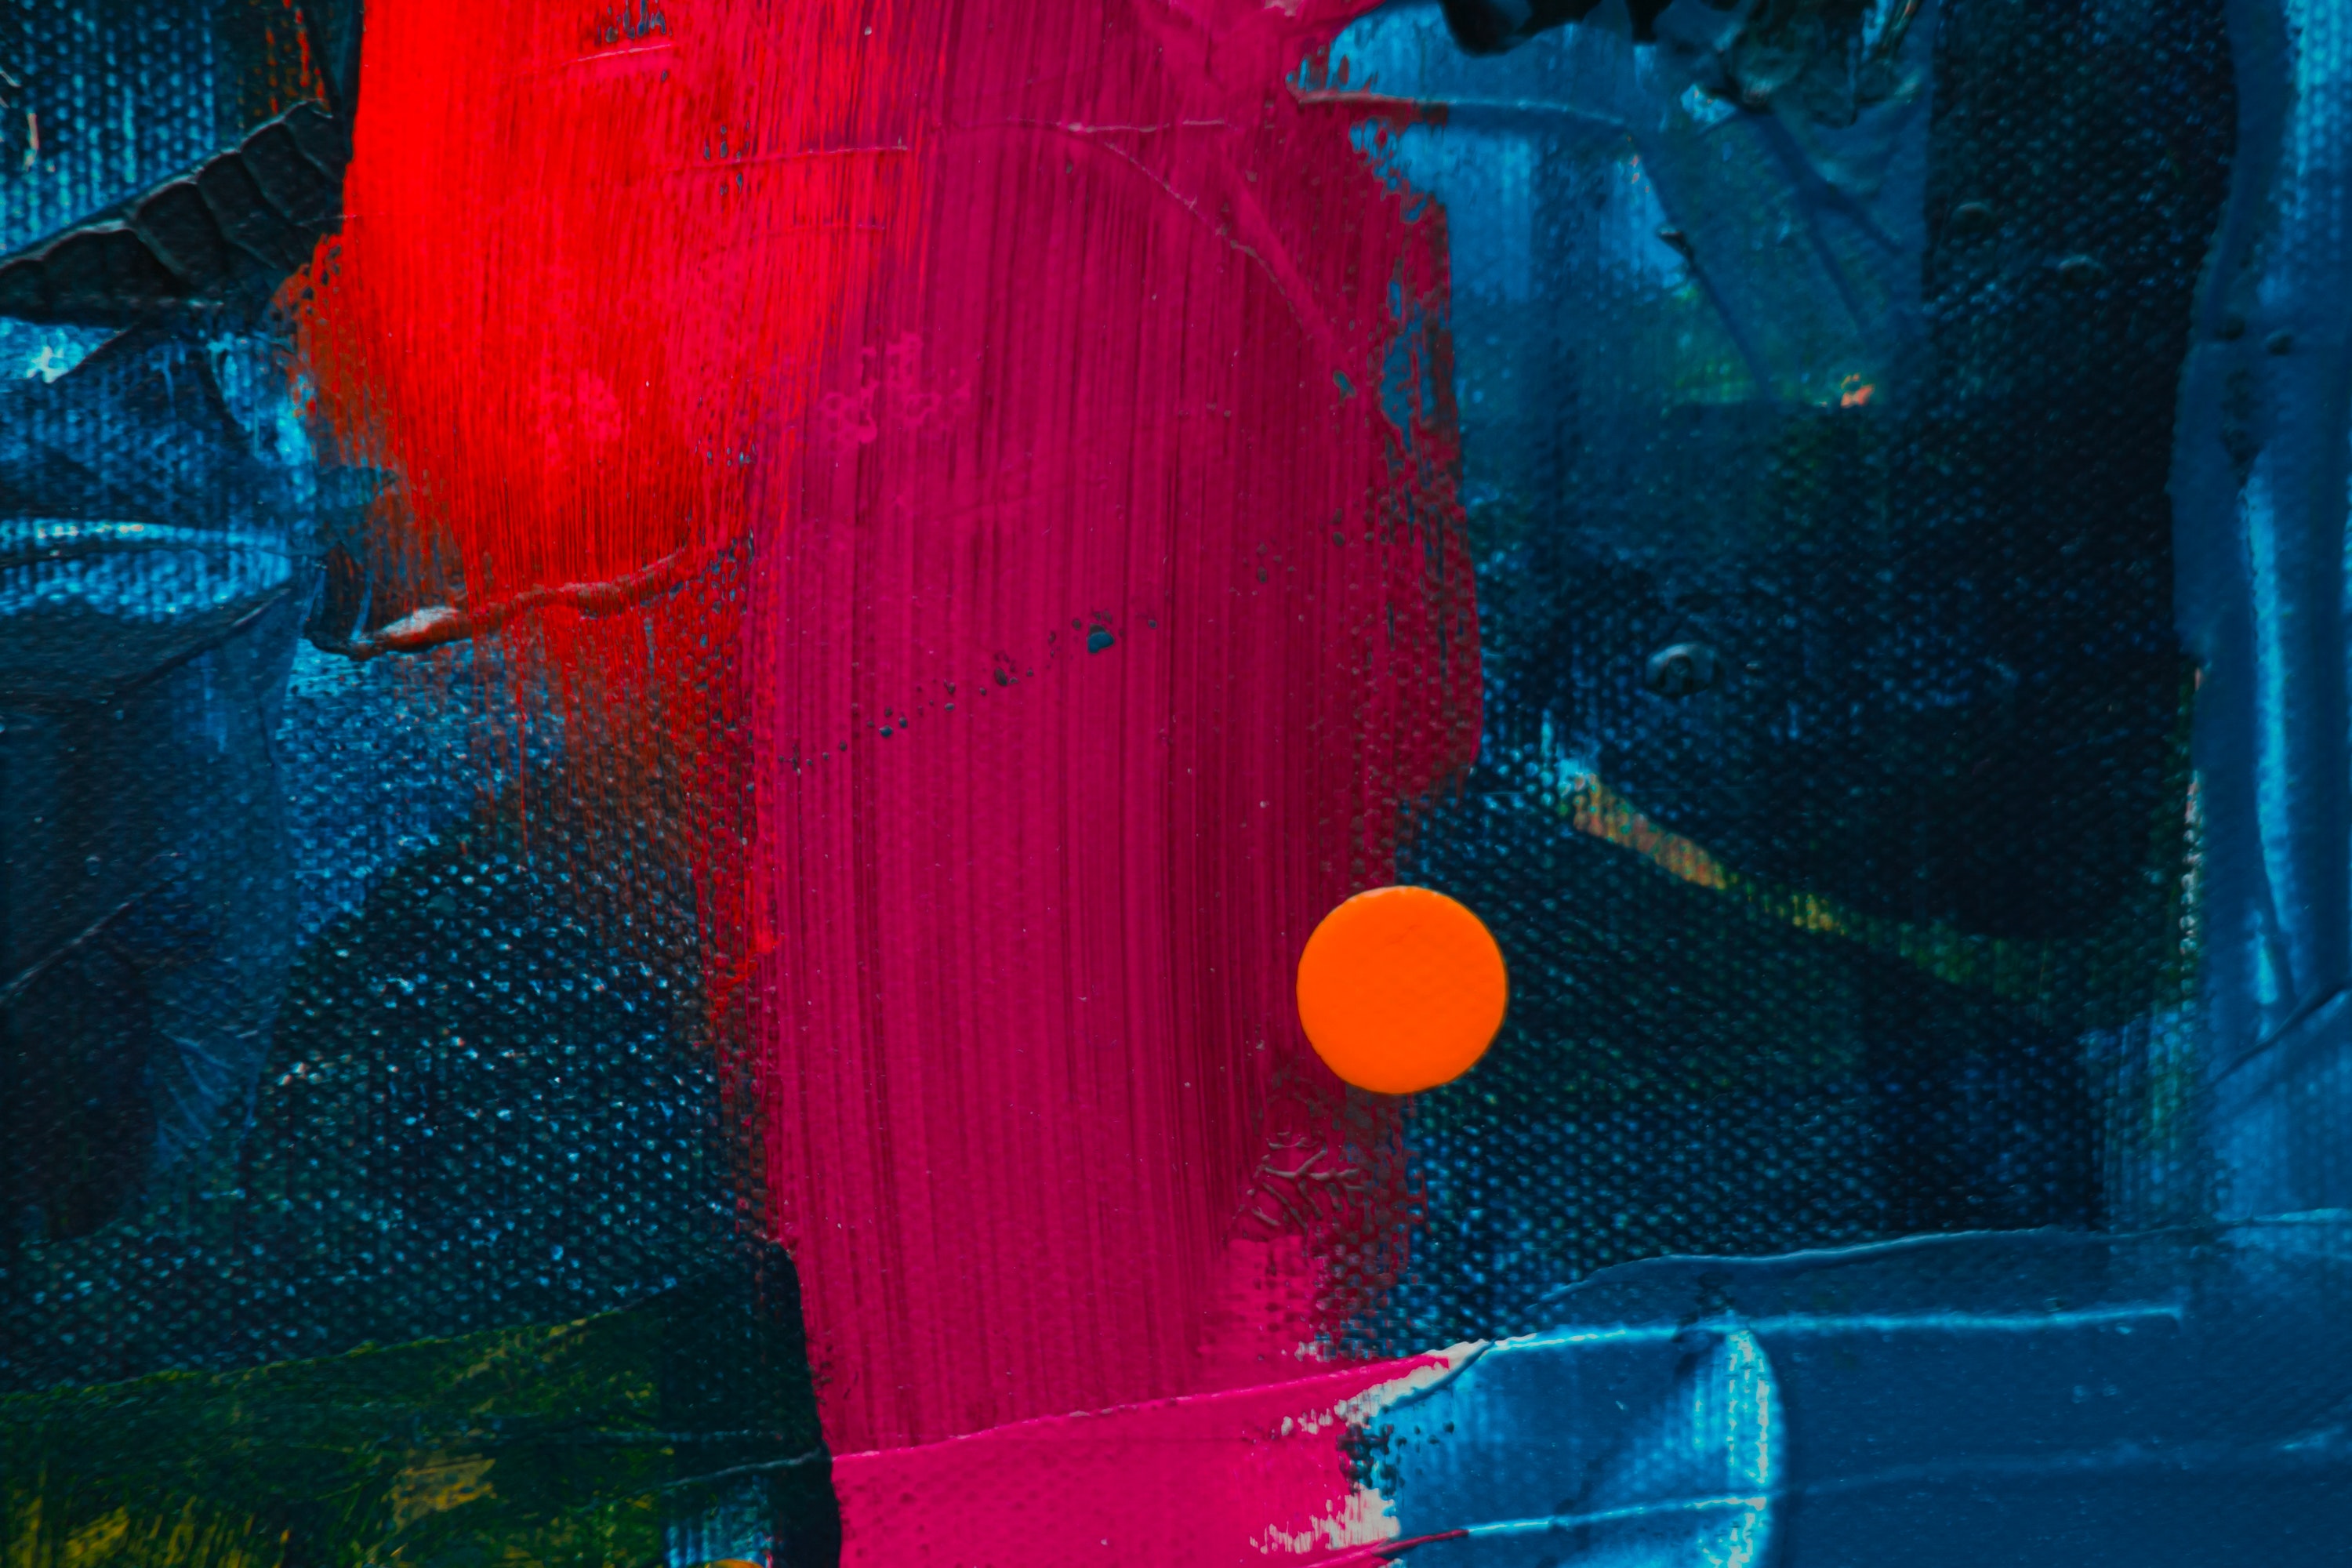
blue, red, turquoise, aqua, visual arts, art, modern art, electric blue, painting, Tints and shades, acrylic paint, paint, magenta